St Vincent's Hospital, Melbourne

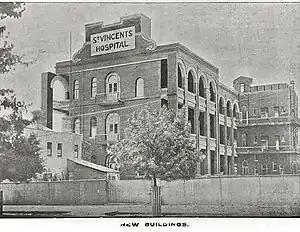
First purpose built block, 1905

The earliest building remaining on the site is a red-brick arched ward block built in 1905 set behind the terraces, which was later joined by the striking stepped brickwork of a new front block, the Healy Wing, built in 1931–34, designed by Stephenson & Meldrum. These two together are now heritage-listed. A private hospital section known as Mt St Evins was built in 1911 on the eastern corner of Victoria Parade and Fitzroy Street. The Druid's Wing west of the Healy Wing was opened on Sunday 11 May 1913 by Dr Mannix, the Roman Catholic coadjutor Archbishop of Melbourne. It housed the hospital's first outpatients' department and a residence for nurses in training.